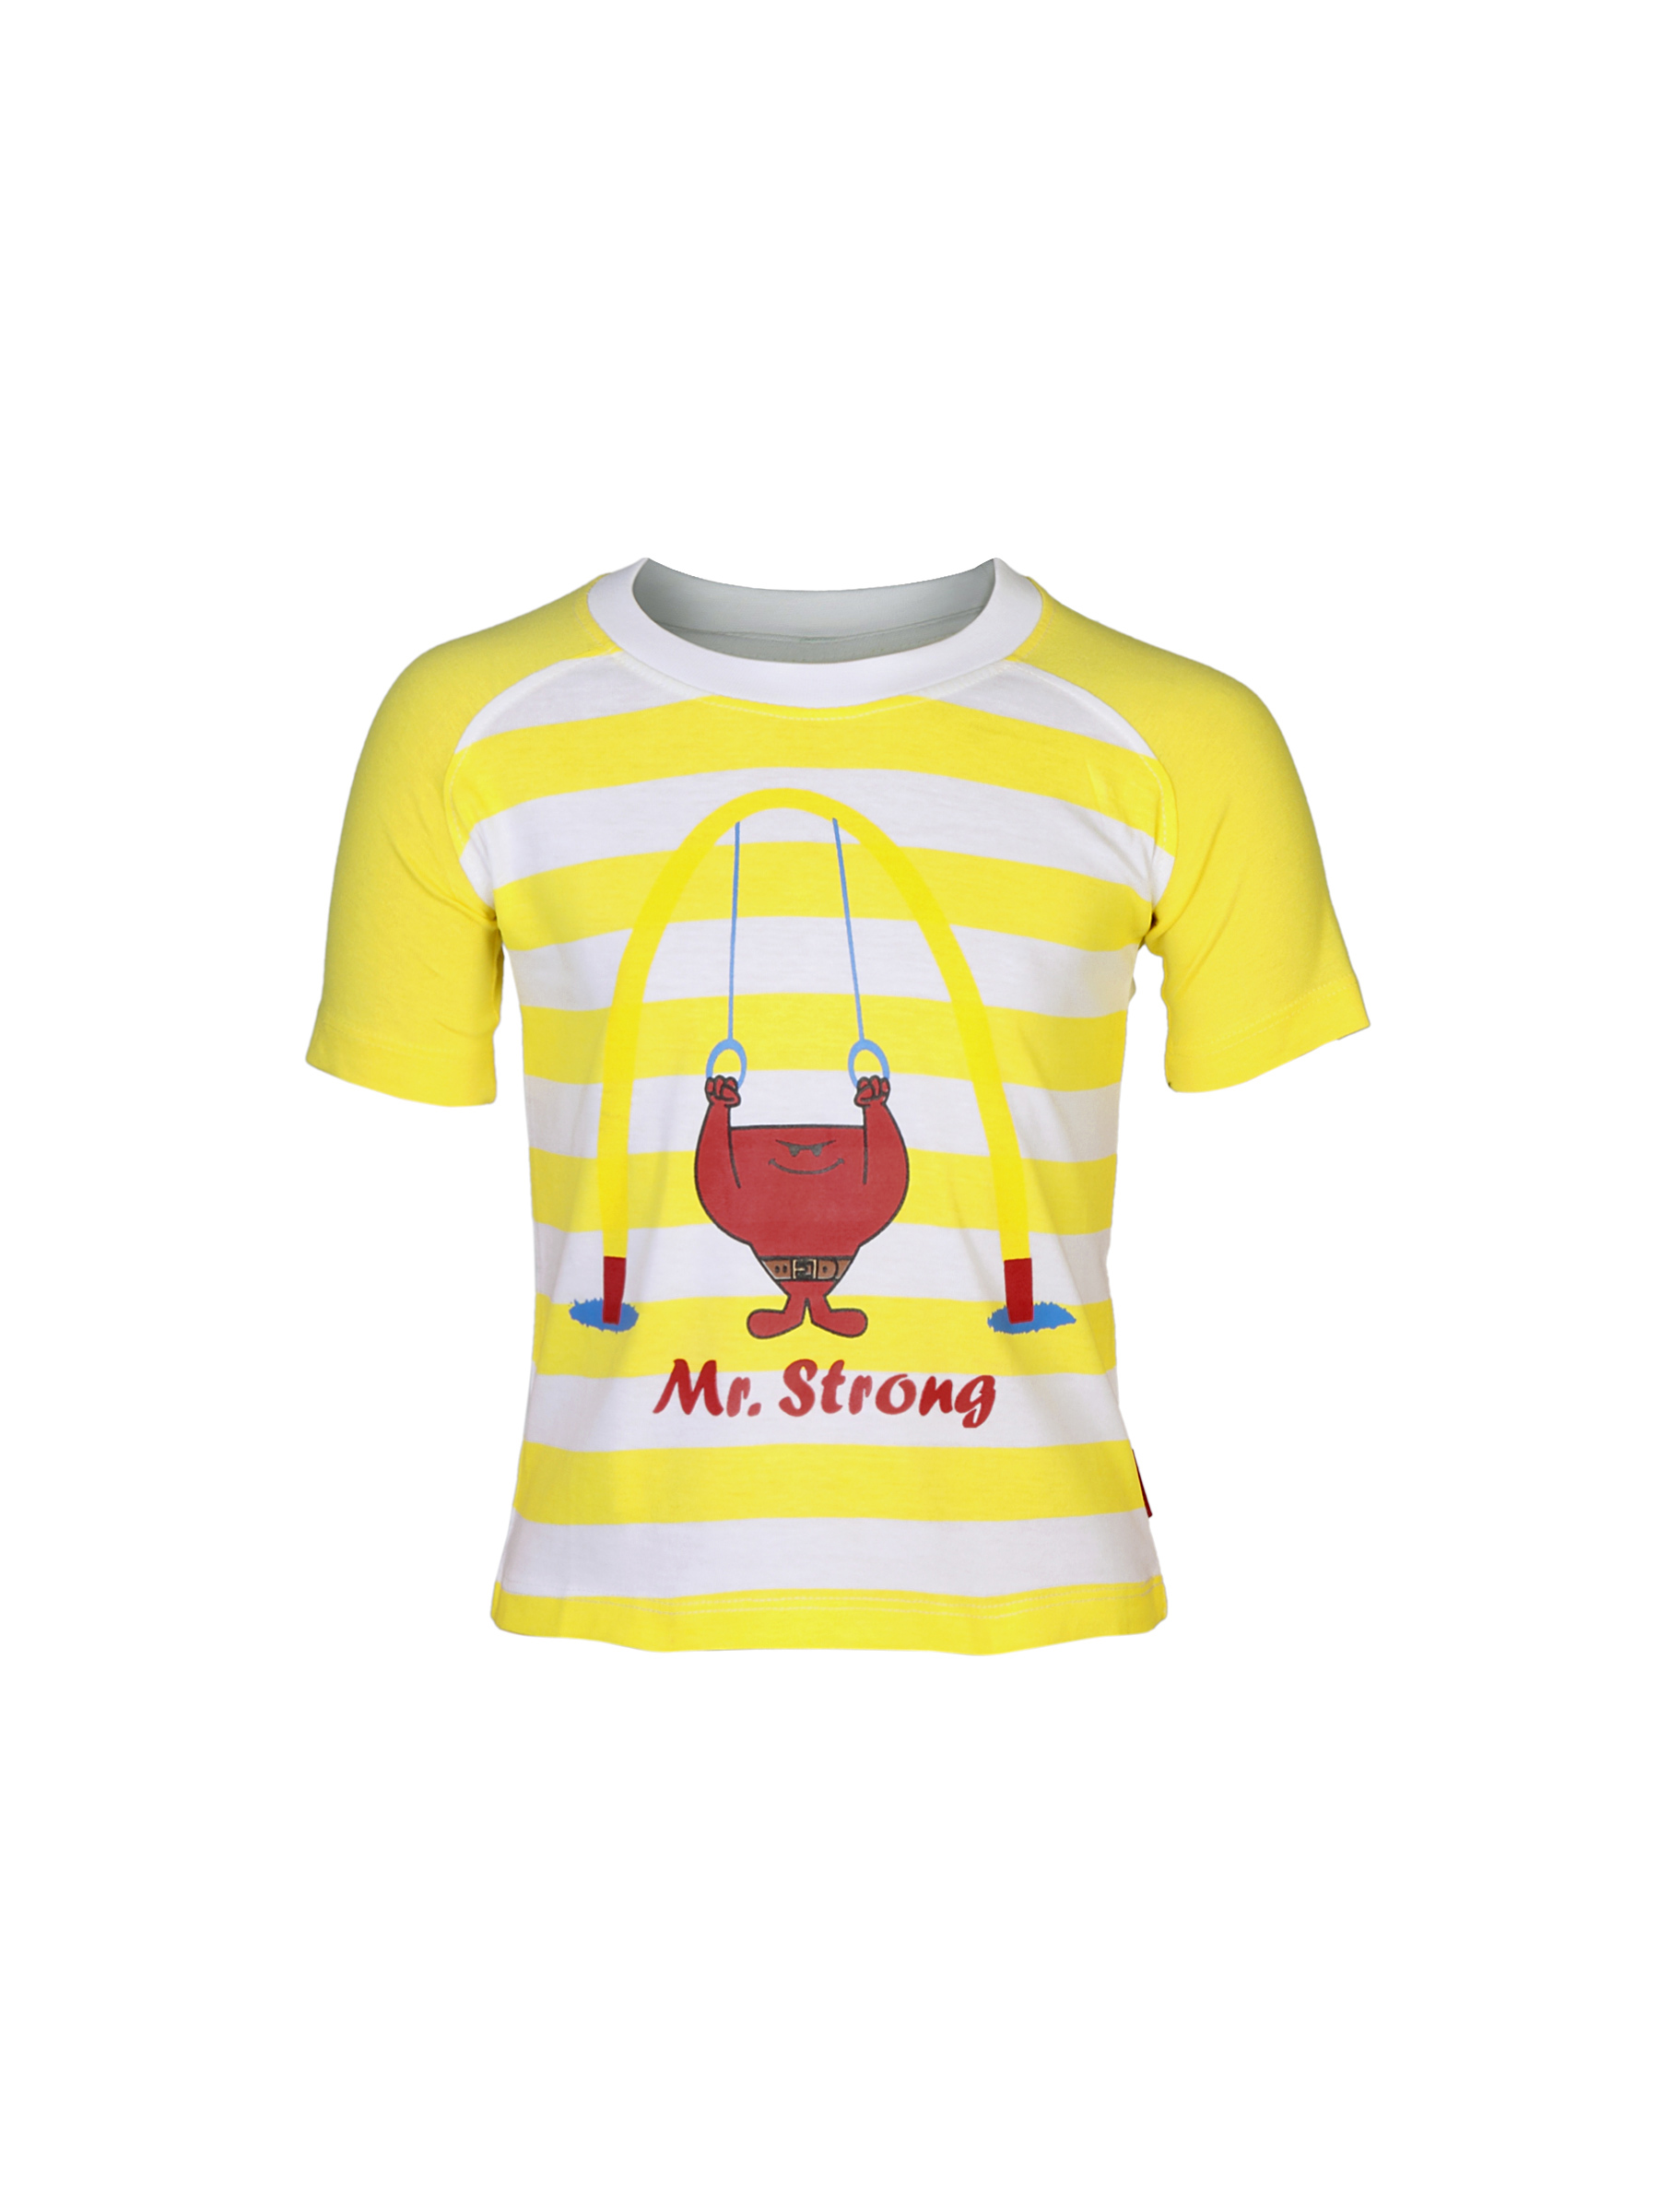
Mr.Men Boys Blazing Yellow T-shirt
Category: Apparel / Topwear / Tshirts
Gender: Boys
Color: Yellow
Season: Summer 2012
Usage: Casual